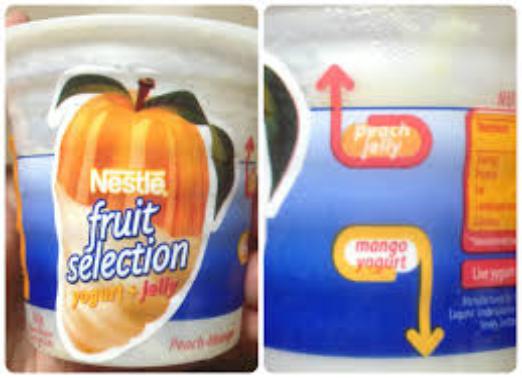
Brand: Fruit Selection Yogurt
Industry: Food